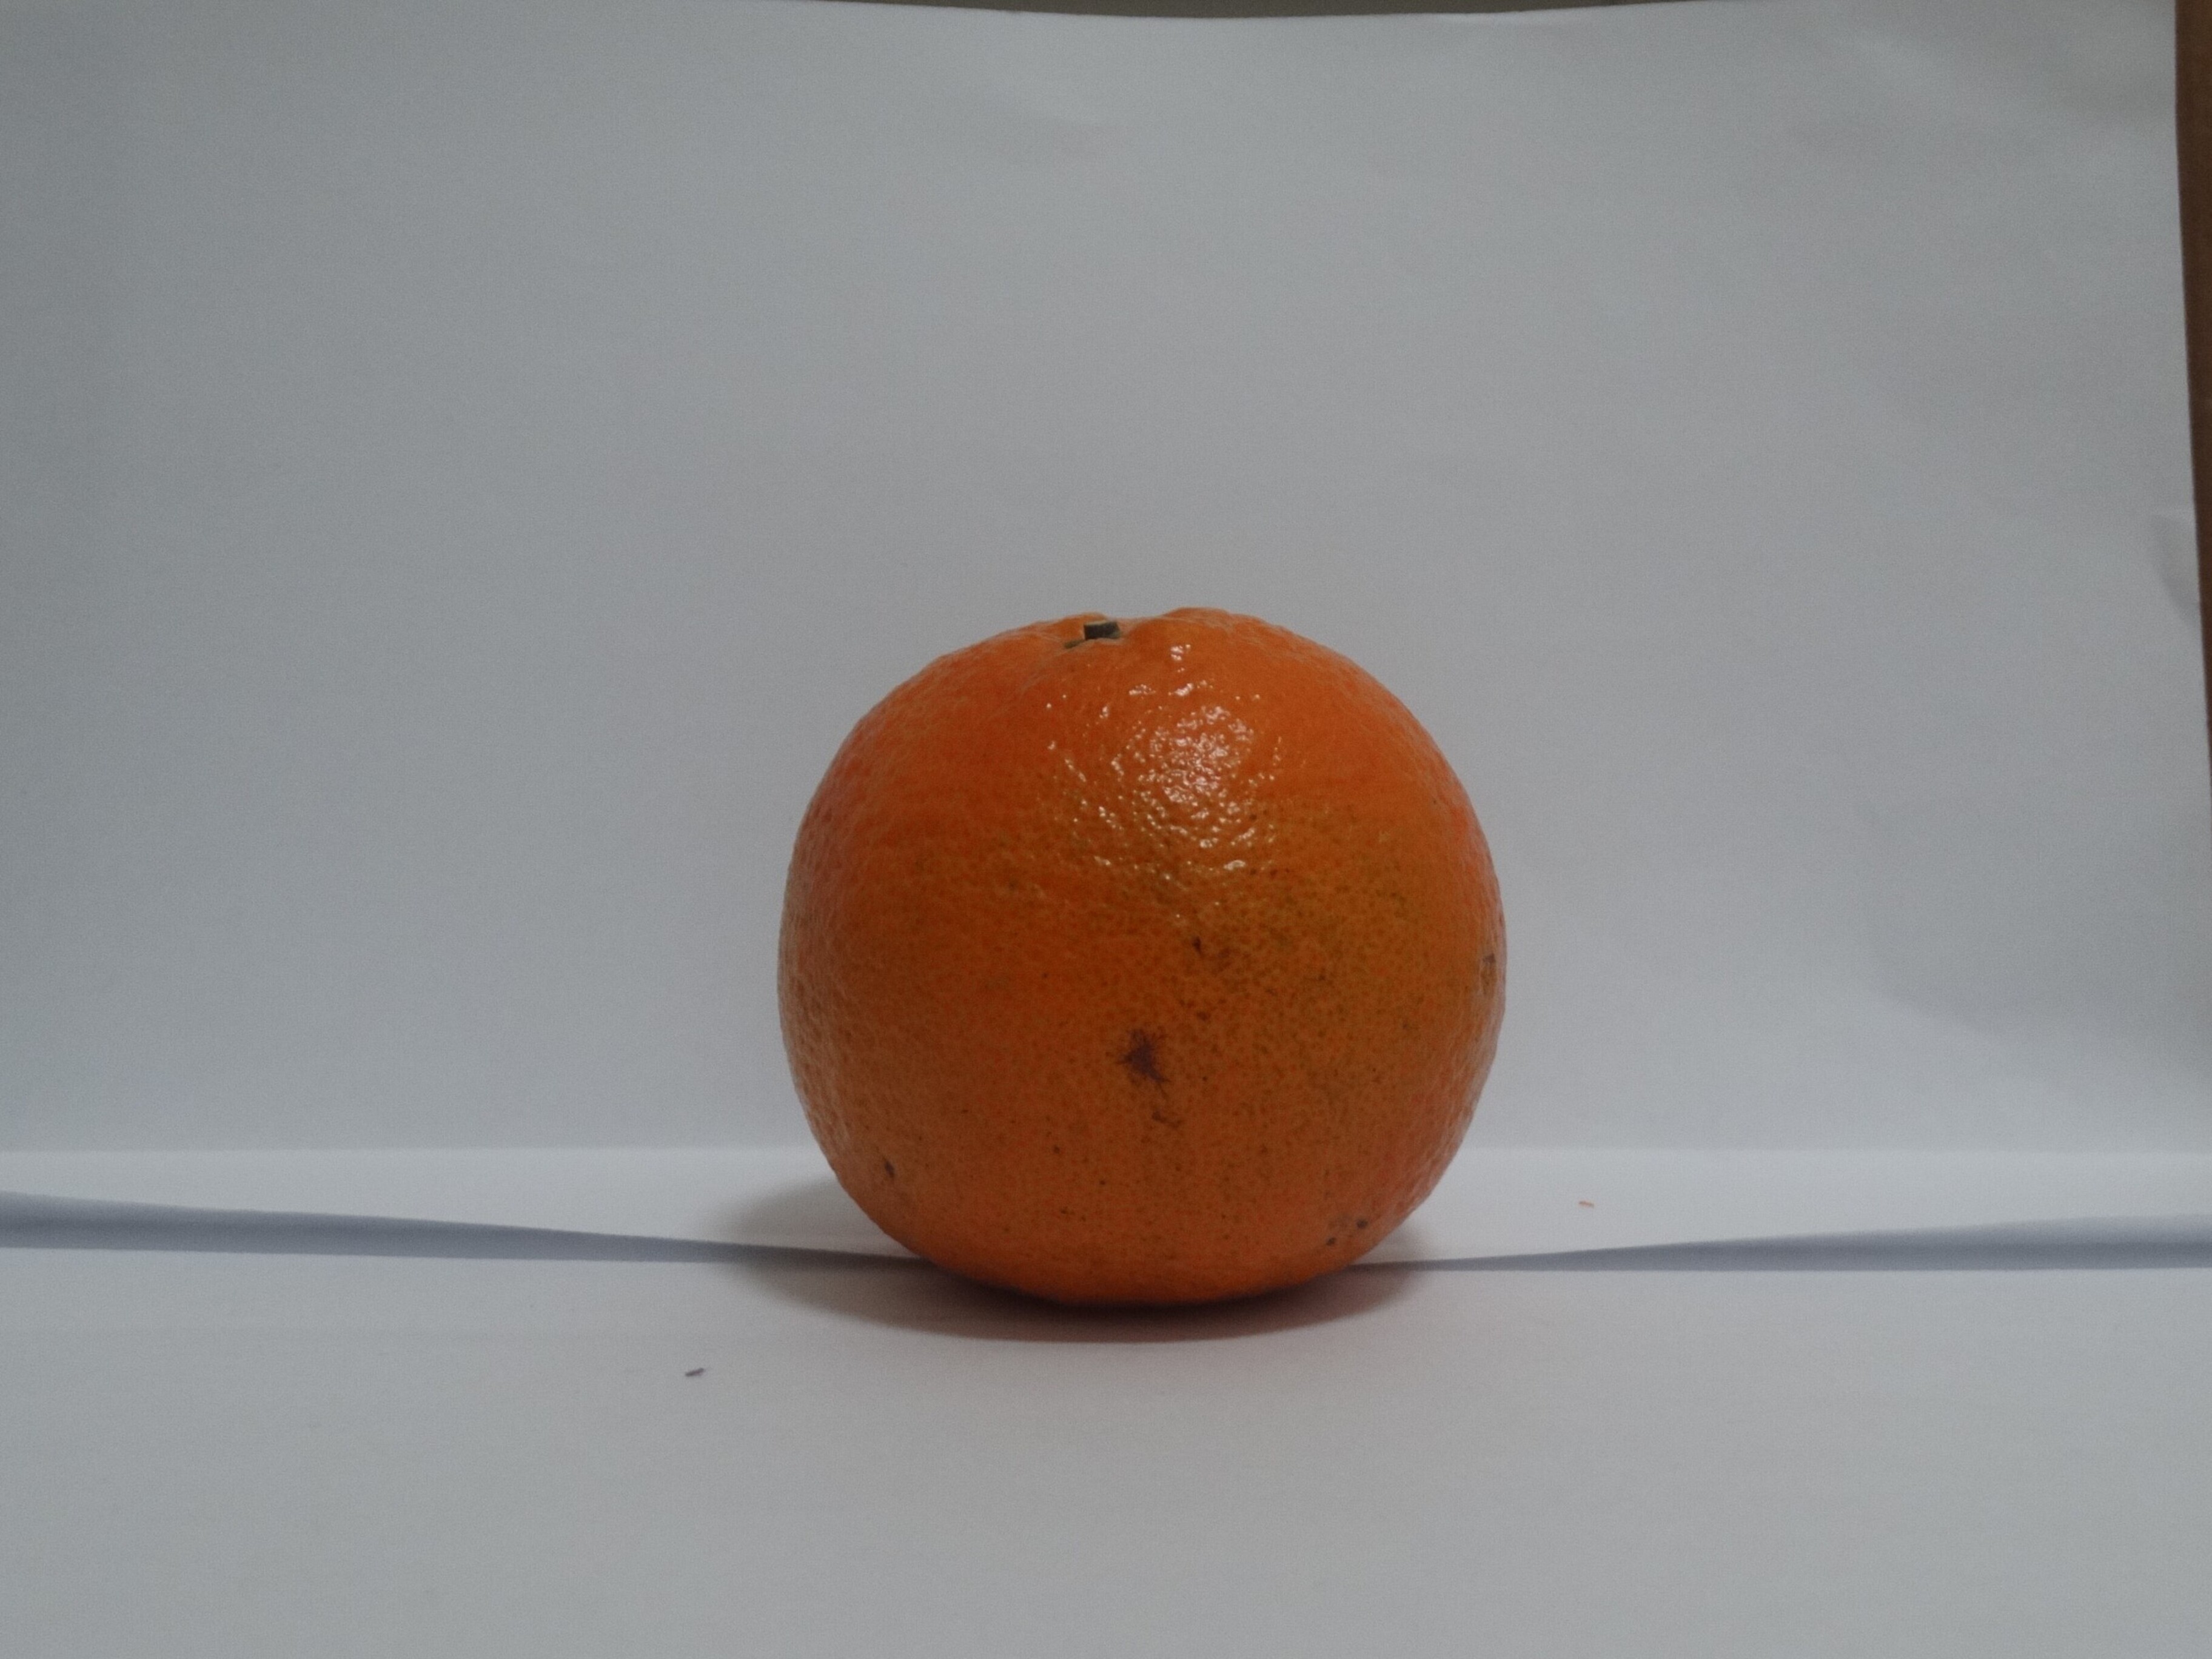
Citrus fruit variety: tankan